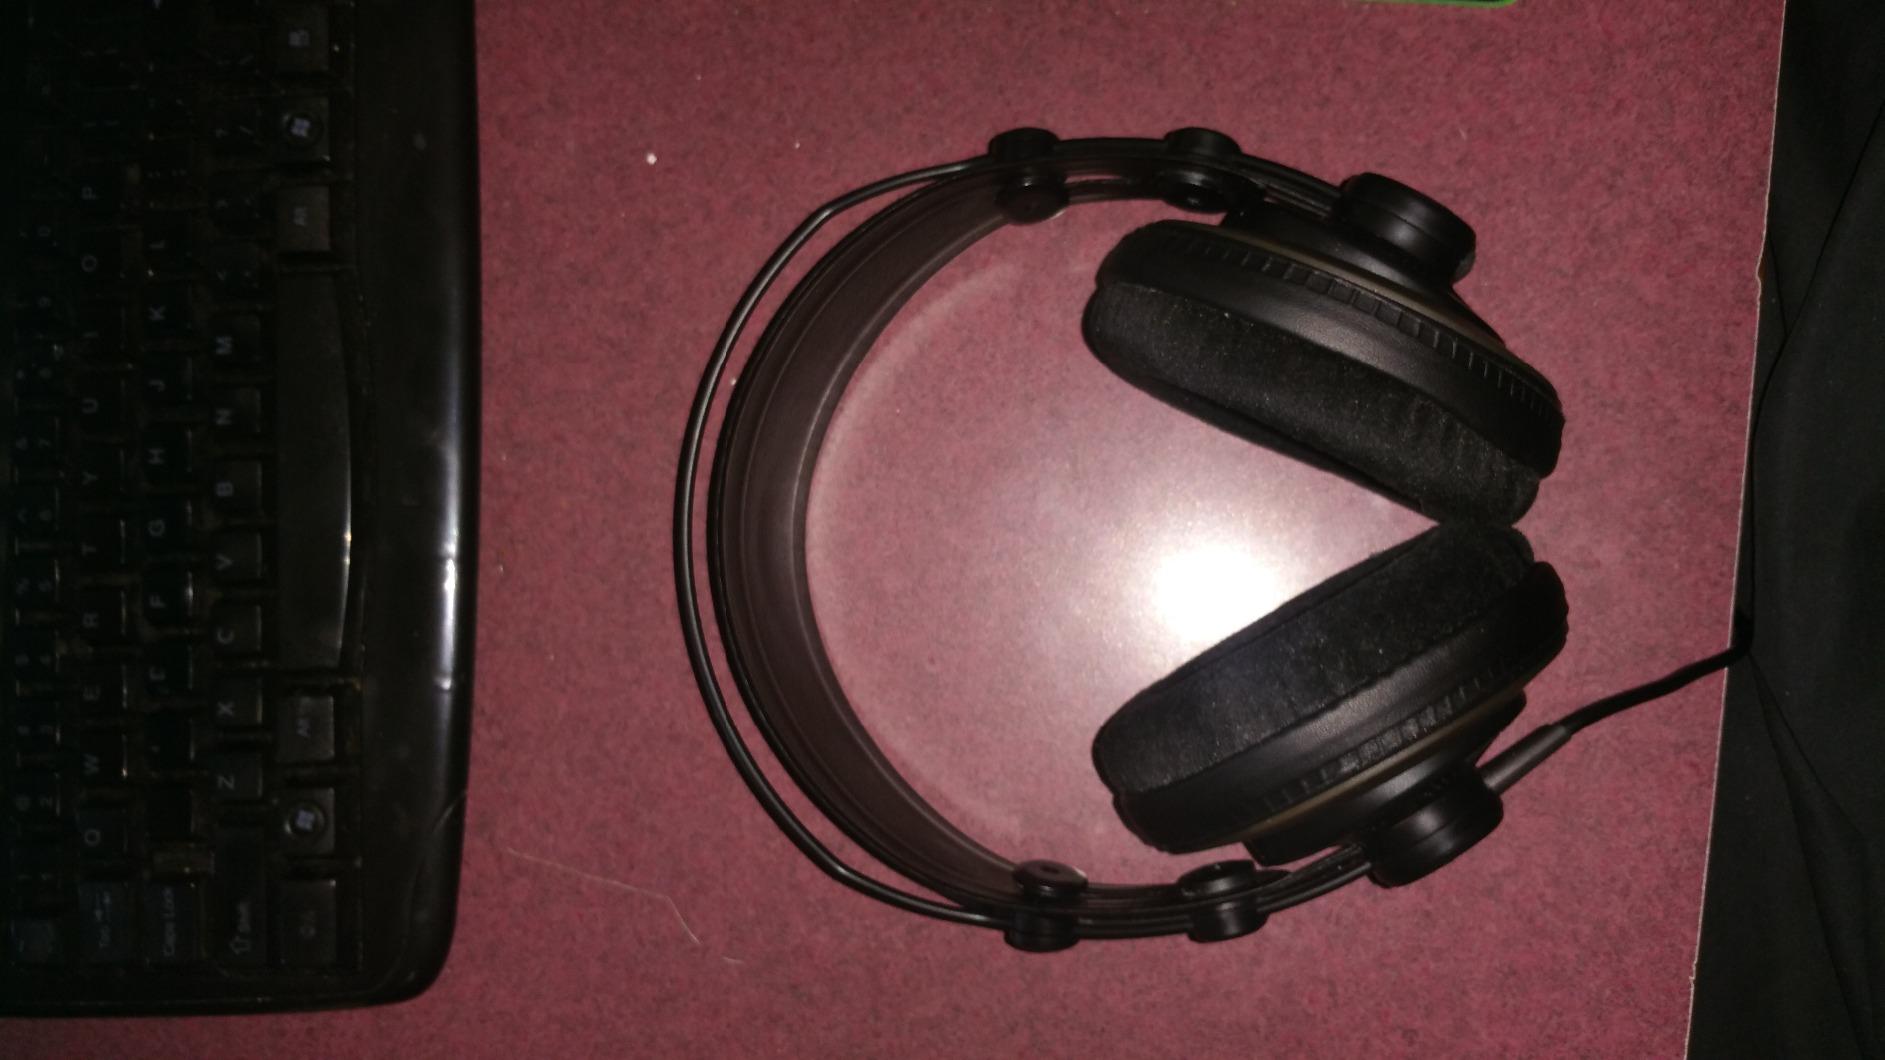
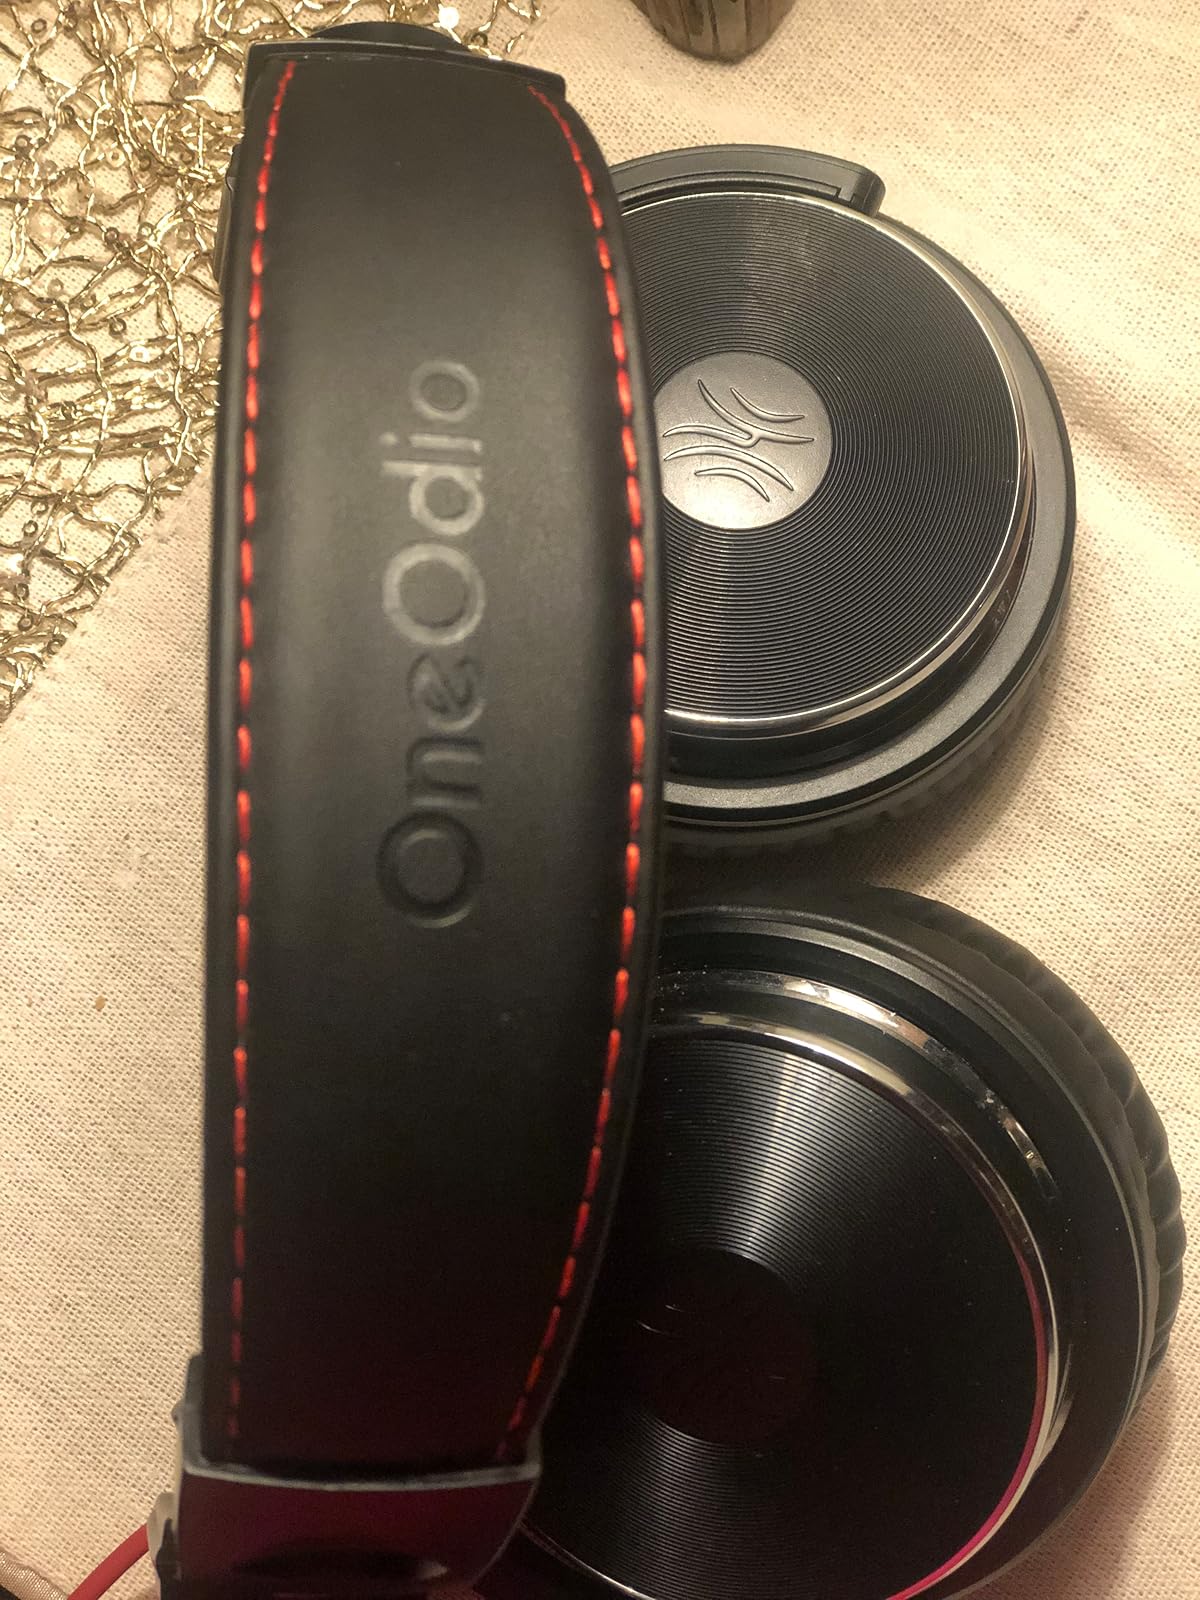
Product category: headphones
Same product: no